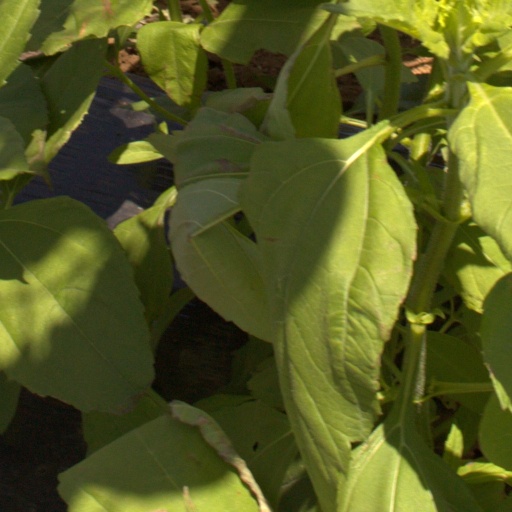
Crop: Jerusalem artichoke